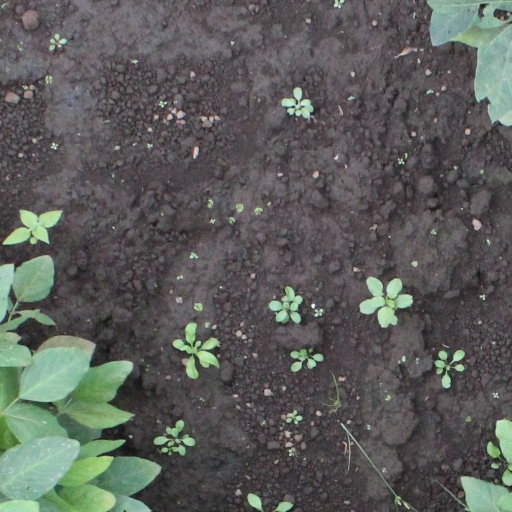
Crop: soybean